Akshaya Tritiya

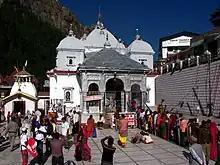
Yamunotri Temple and Gangotri Temple are opened on the auspicious occasion of Akshaya Tritiya.

In his previous birth, Shreyansha was the wife of Chakravartin Vajranabha (a previous birth of Rishabhanatha) in East Videha. King Shreyansha had seen the attire of a Tirthankara adopted by King Vajranabha's father Tirthankara Vajrasena, as he had adopted mendicancy from the latter. He also remembered the procedure to donate food to a Jain monk by keeping in mind that it is free from the 42 faults.